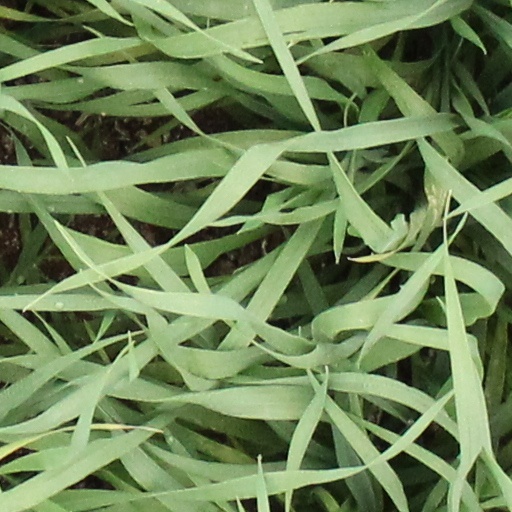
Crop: wheat